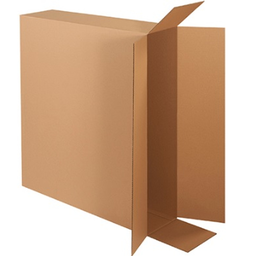
Label: cardboard